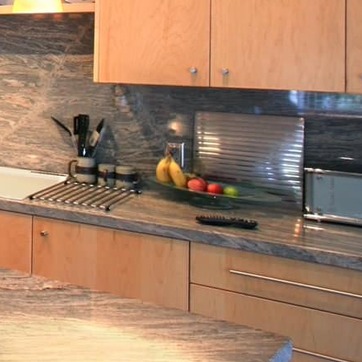
Material: food